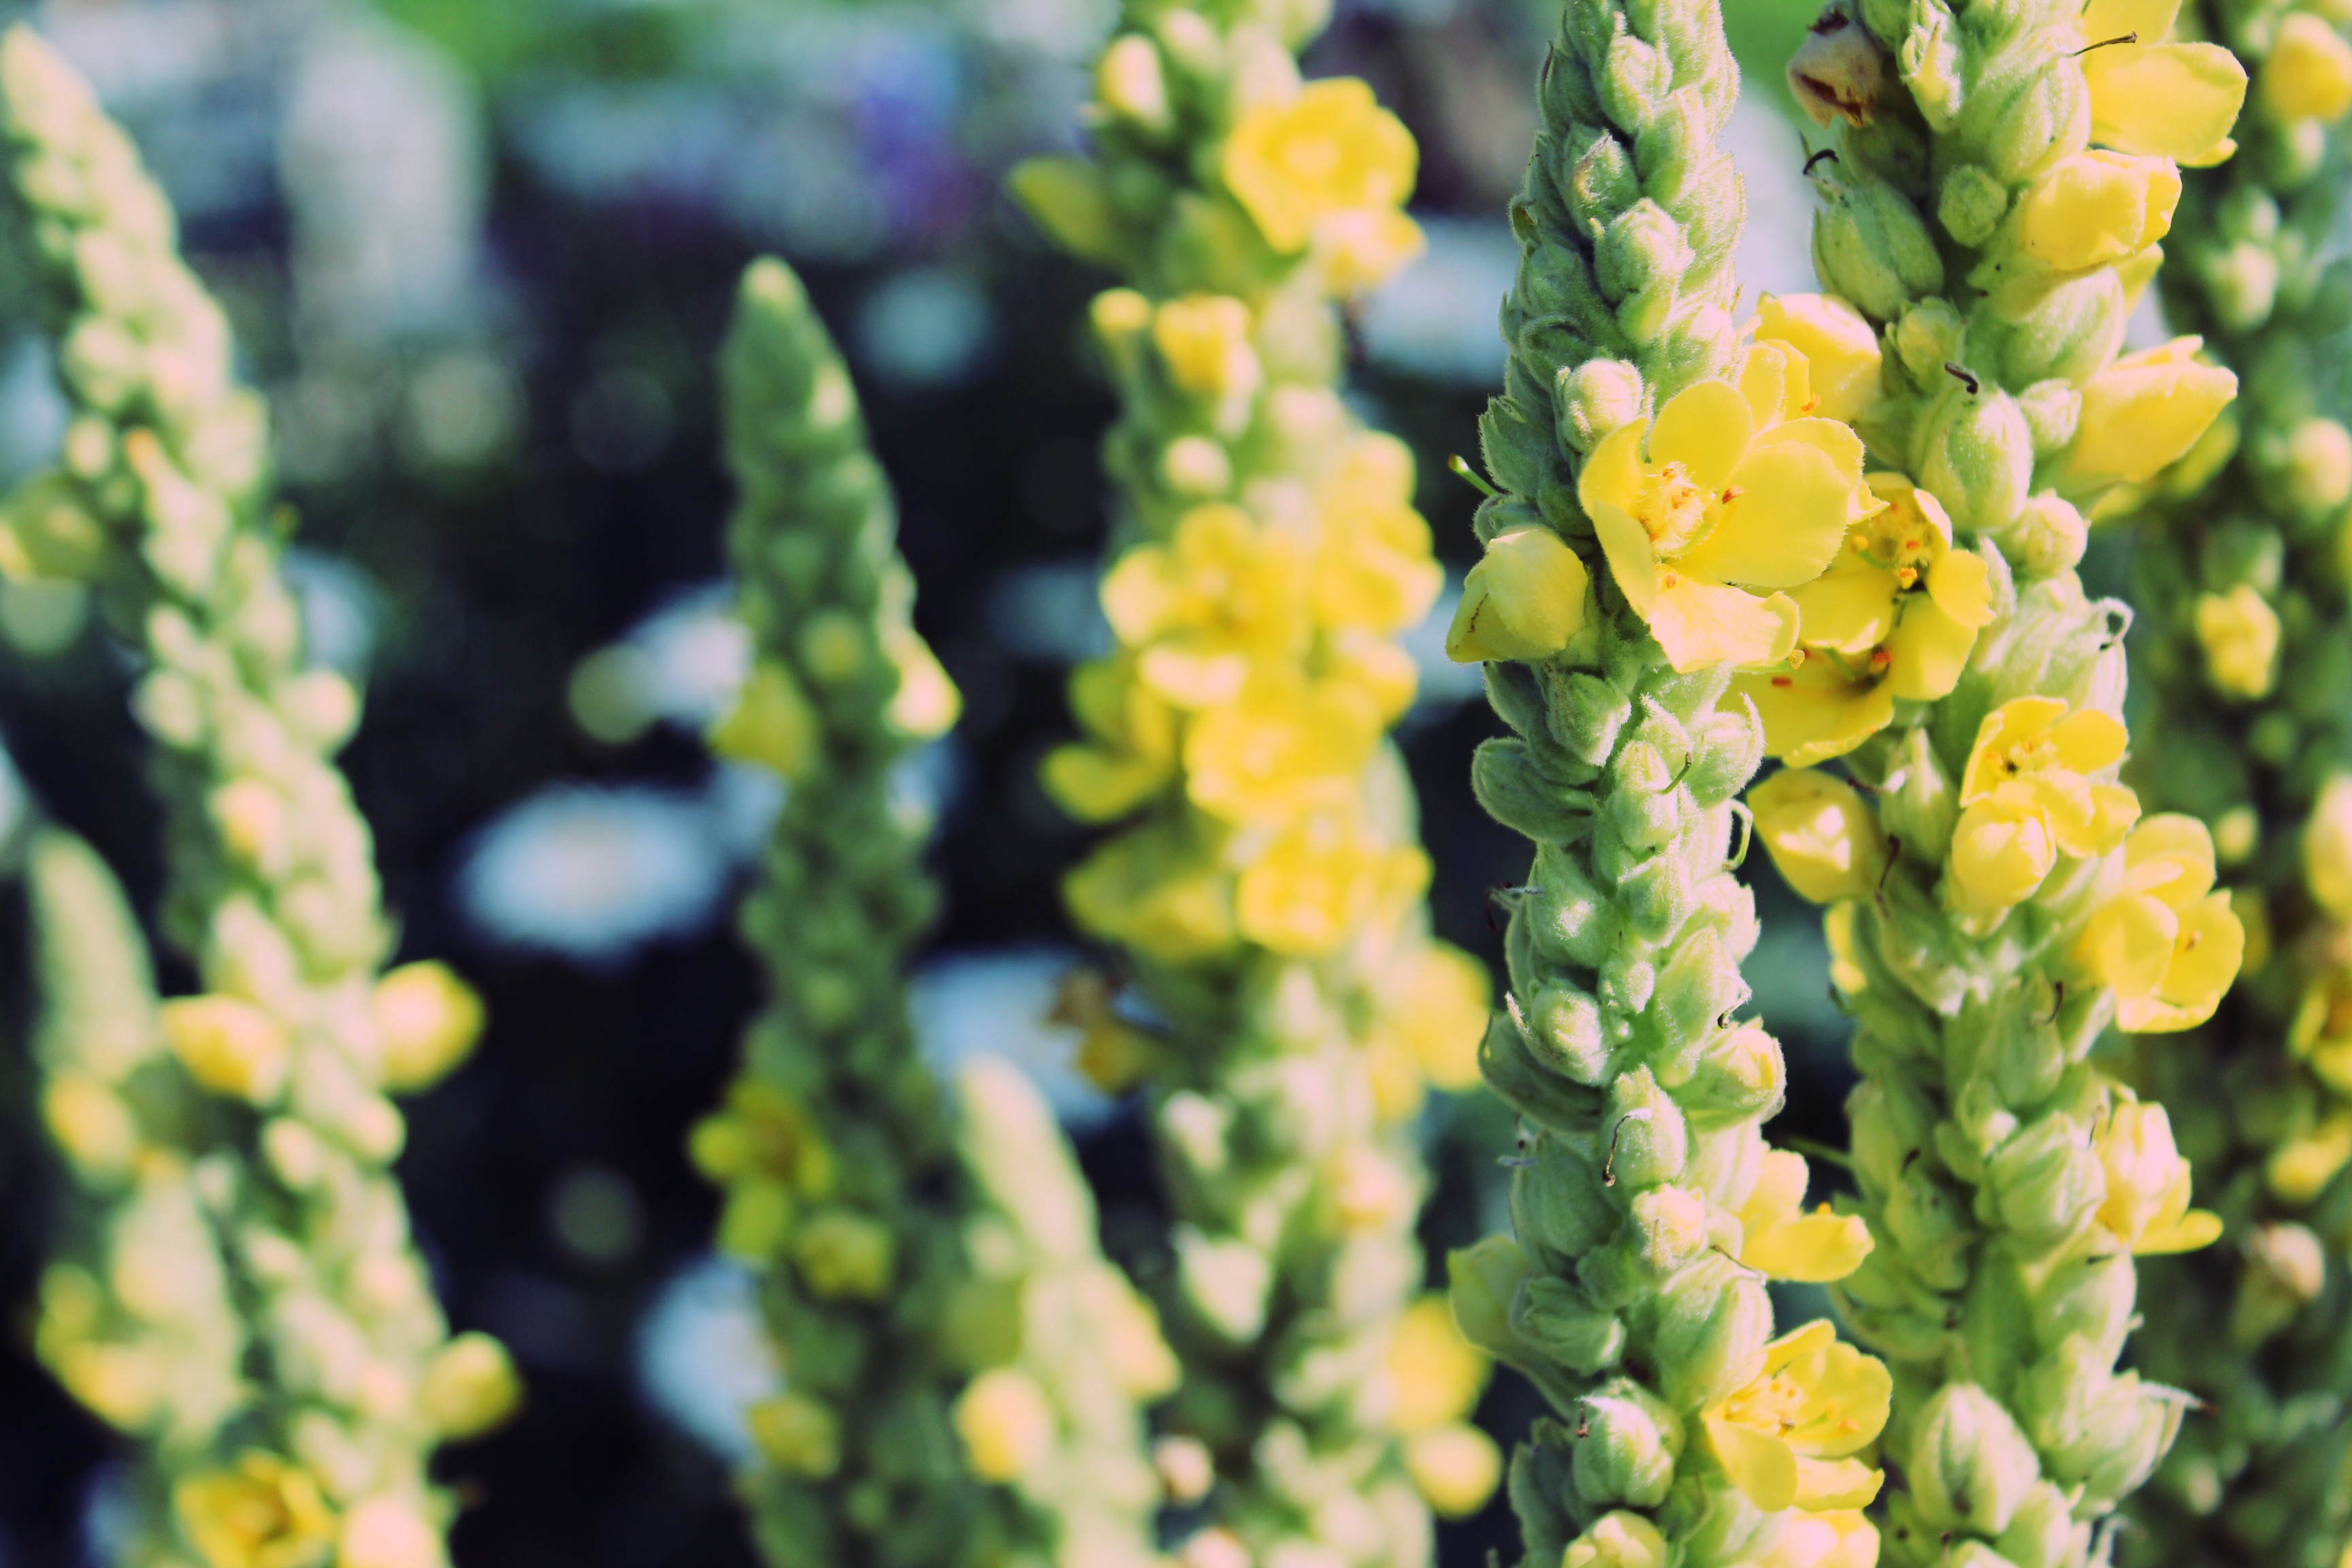
nature, plant, flower, food, green, produce, botany, yellow, flora, wildflower, flowers, shrub, macro photography, flowering plant, verbascum, plant stem, land plant, mulleins